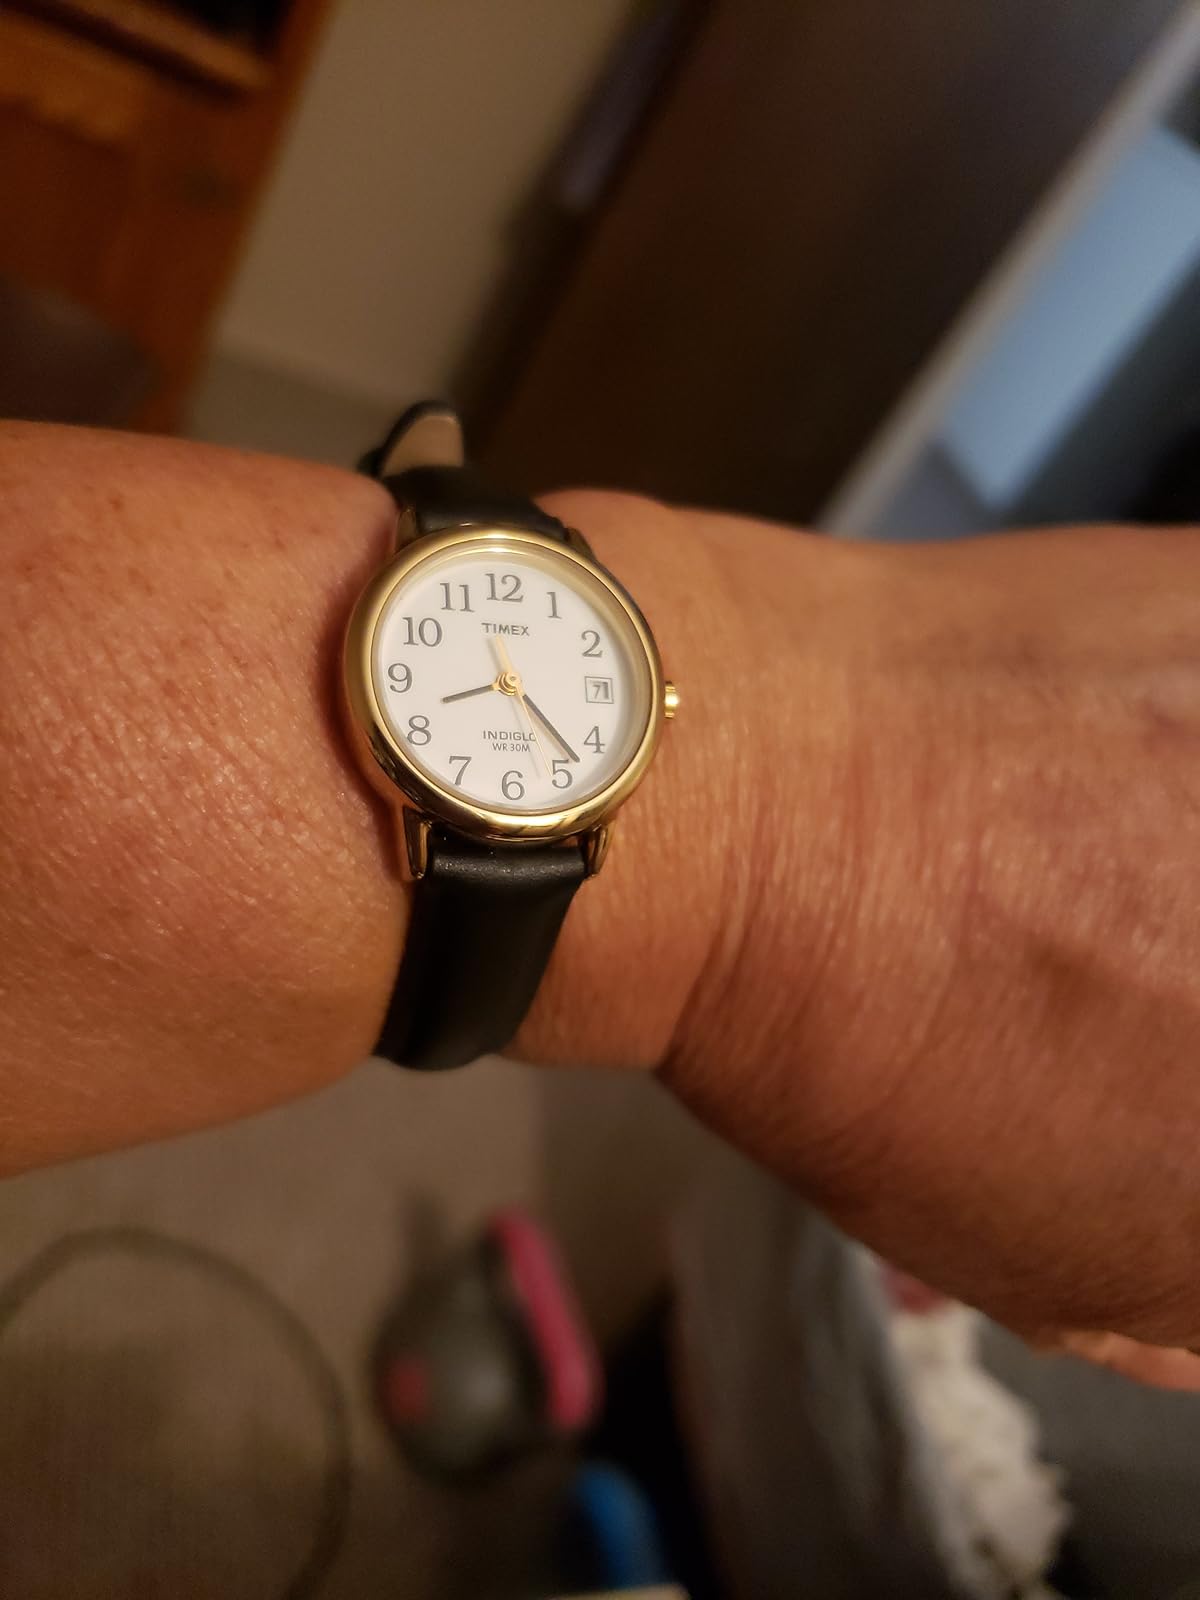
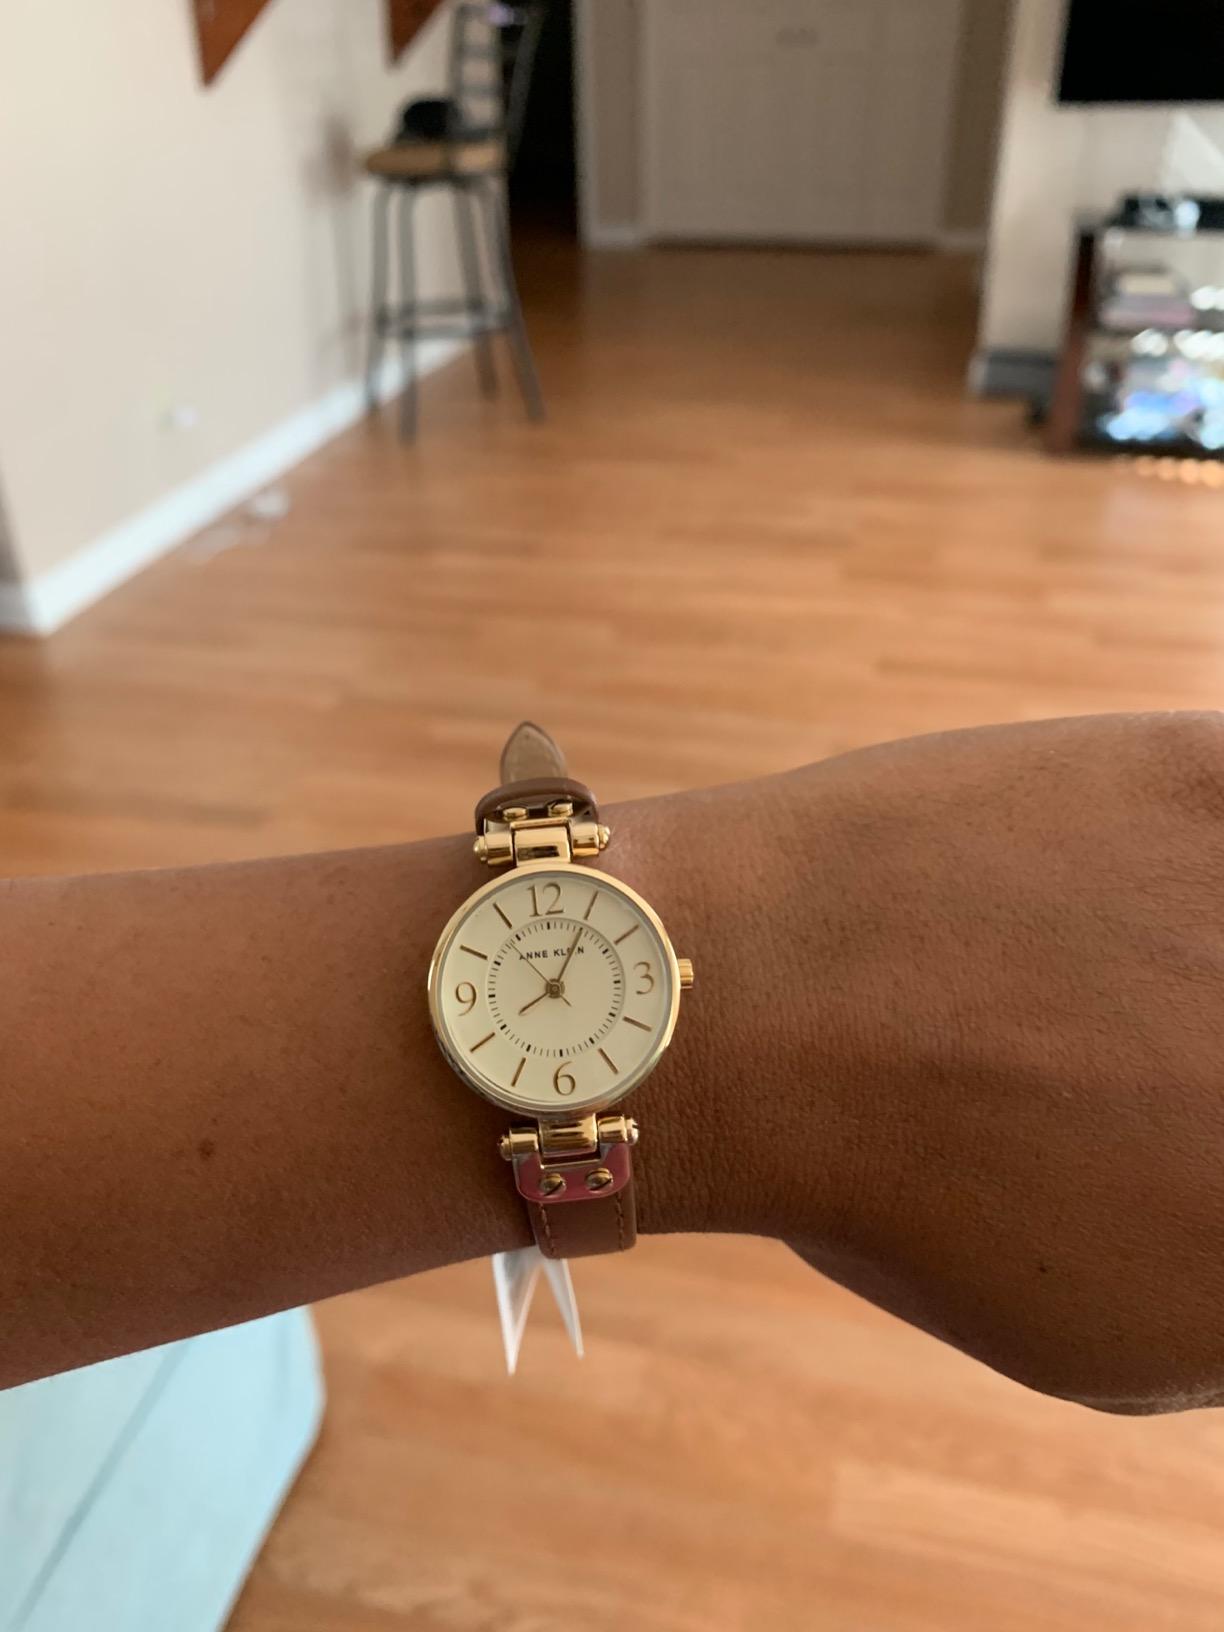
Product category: accessories_watch
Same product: no